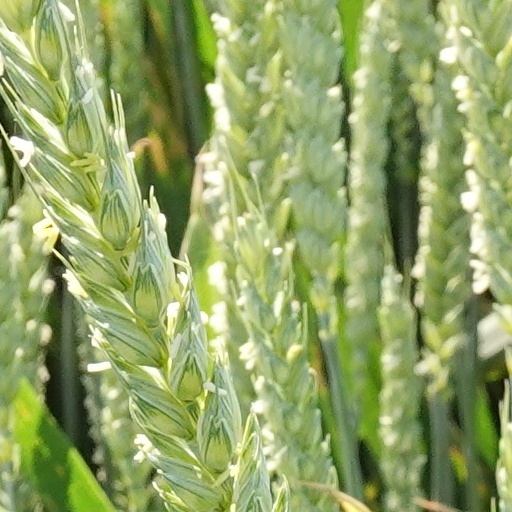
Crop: wheat